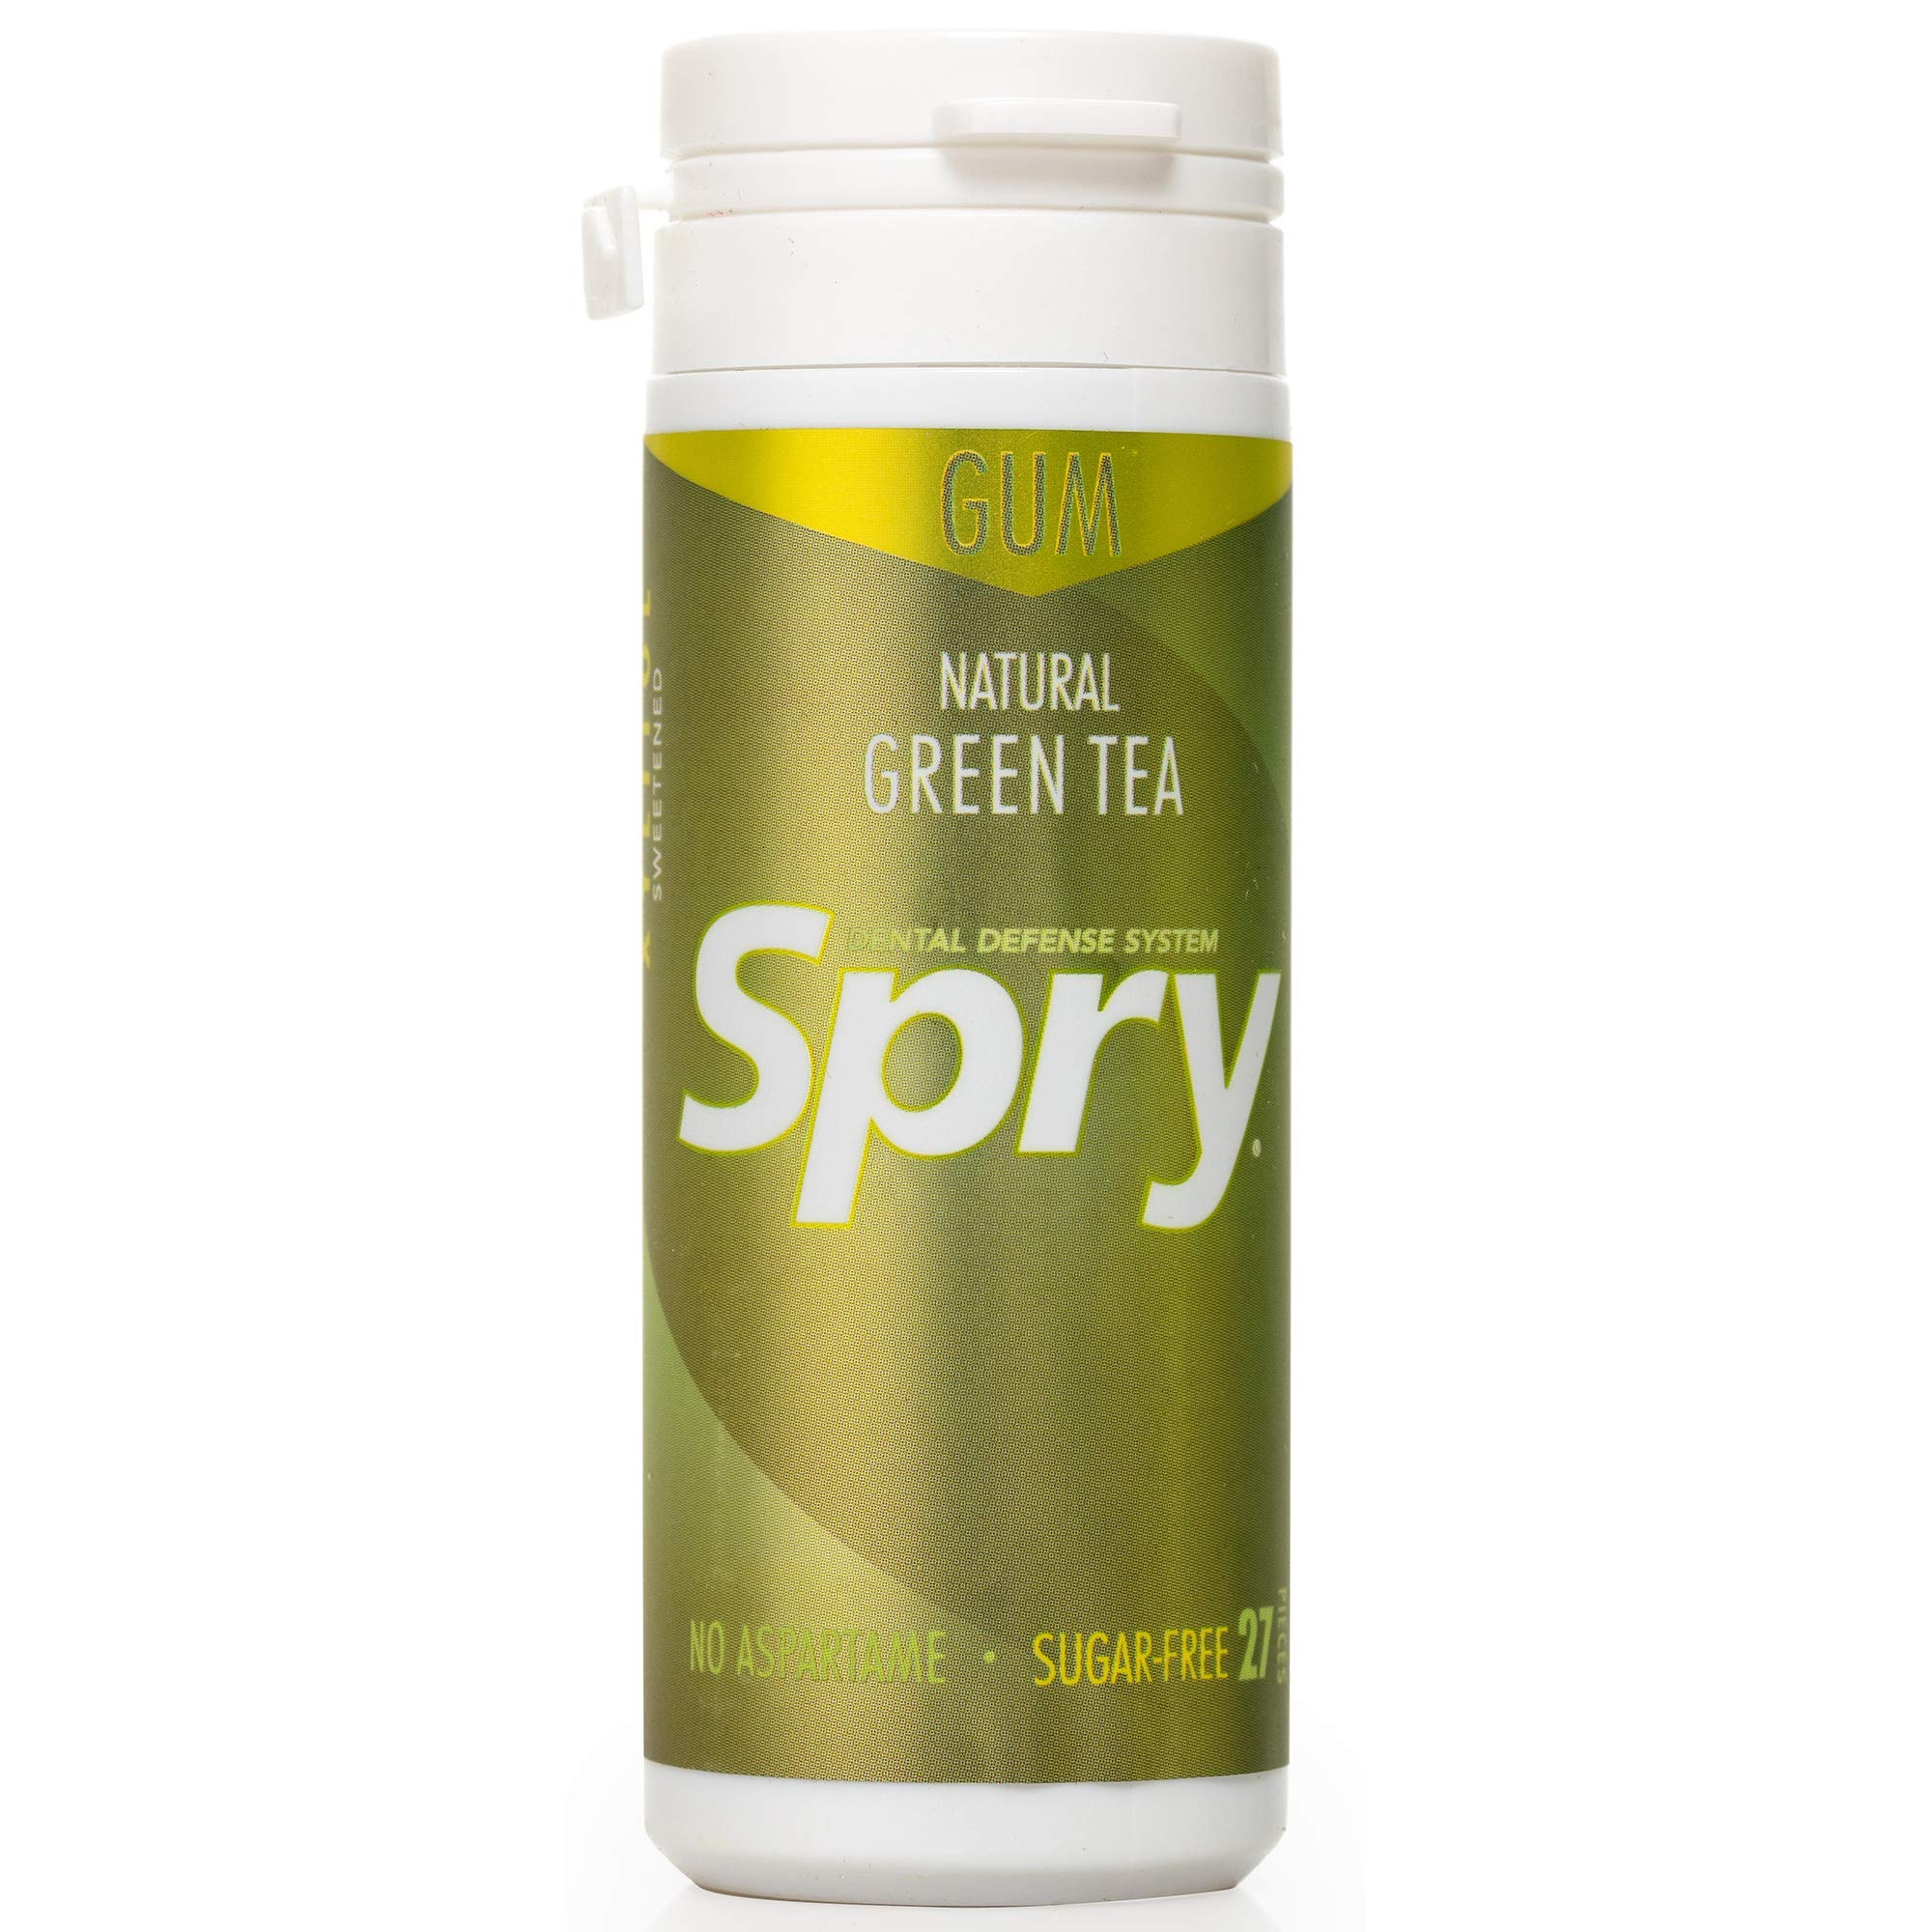
Item Name: Spry Fresh Natural Xylitol Chewing Gum Dental Defense System - Aspartame-Free, Sugar-Free, Non-GMO, Gluten-Free (Green Tea, 27 Count - Pack of 1)
Bullet Point 1: GREEN TEA GUM: Spry Green Tea gum will help to keep you breath smelling fresh and is moisturizing for your mouth. It’s the ideal freshen up gum that is also good for your teeth. Our gum is conveniently packed with a screw on lid container so you can stay fresh on the road, at work, or with your friends. The natural green tea gives a blast of cool, refreshing flavor, which provides a nice alternative to other aspartame free gum.
Bullet Point 2: IMPROVES TOOTH DENTAL CARE: Clinical studies have shown that the use of xylitol on a daily basis may reduce the risk of tooth decay. Our spry gum is part of an essential dental defense system that may also help fight off cavities. Xylitol is a natural ingredient that inhibits contaminants' ability to stick to your teeth. When contaminants can't stick, they can't colonize. Ask your dentist and hygienist about the amazing benefits of xylitol.
Bullet Point 3: SUGAR FREE XYLITOL GUM: Instead of corn syrup or sugar our gum is made with 100% xylitol. Xylitol sweetener is derived from the fibrous parts of plants, similar in taste to regular organic sugar. We use no filler, flow agents or other sugar additives. Xylitol is a natural sugar that tastes just like real sugar and a great choice when looking for sweetners and sugar alternatives.
Bullet Point 4: NON-GMO GLUTEN FREE NATURAL GUM: Unlike other packs of gum, Spry gum uses natural ingredients that are Non GMO and gluten free. Spry Xylitol gum is 40% lower in calories than other mint gum that contain regular sugars, but contains the same sweetness. It can be a great choice for using in diabetic foods and snacks, keto friendly foods or used in blood sugar support supplements.
Bullet Point 5: FIGHTS BAD BREATH: Use daily after meals and between normal brushes. For best results use Spry Green Tea Gum with Spry Coolmint Toothpaste and Spry Coolmint Oral Rinse for a fresh breath. Spry Green Tea Chewing Gum can help prevent bad breath caused by a poor pH balance, dry mouth, and the lack of saliva. Chewing xylitol gum after meals can increase your saliva output and help neutralize the acids that cause bad breath.
Product Description: Clinical trials have shown the benefits of chewing gum sweetened with Xylitol after meals and snacks. Xylitol is a five-carbon sugar alcohol that has nearly identical taste and bulk to table sugar (sucrose), but with amazing dental benefits! Not only does it have fewer calories and less effect than sucrose, but it also has the added benefit of inhibiting the creation of acid in the mouth. This minimizes the damage done to your teeth, as well as allows your teeth to heal (remineralize) at a faster rate. Xylitol also has a low glycemic index of 7, compared to sugar’s level of 83. It is recommended that you chew a piece of xylitol gum after every meal or snack for maximum benefit to your teeth as it may reduce the risk of decay in the tooth. Xylitol is recommended by dentists, medical doctors, periodontists, pediatricians, and many health organizations and health professionals worldwide as a sweetener for anyone concerned with dental health, upper respiratory health, and sugar consumption, in general. Products sweetened with xylitol create an unwelcome environment for contaminants; study after study has shown that they simply do not stick well to teeth in a xylitol-rich environment.
Value: 27.0
Unit: Count

Price: 7.69